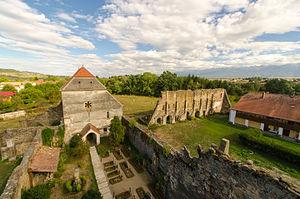
Cârța est une commune du județ de Sibiu, en Transylvanie, en Roumanie.